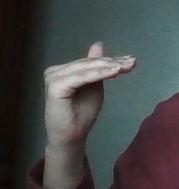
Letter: khaa